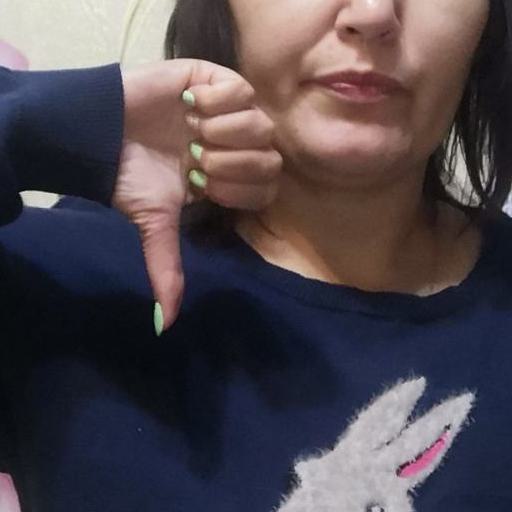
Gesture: dislike